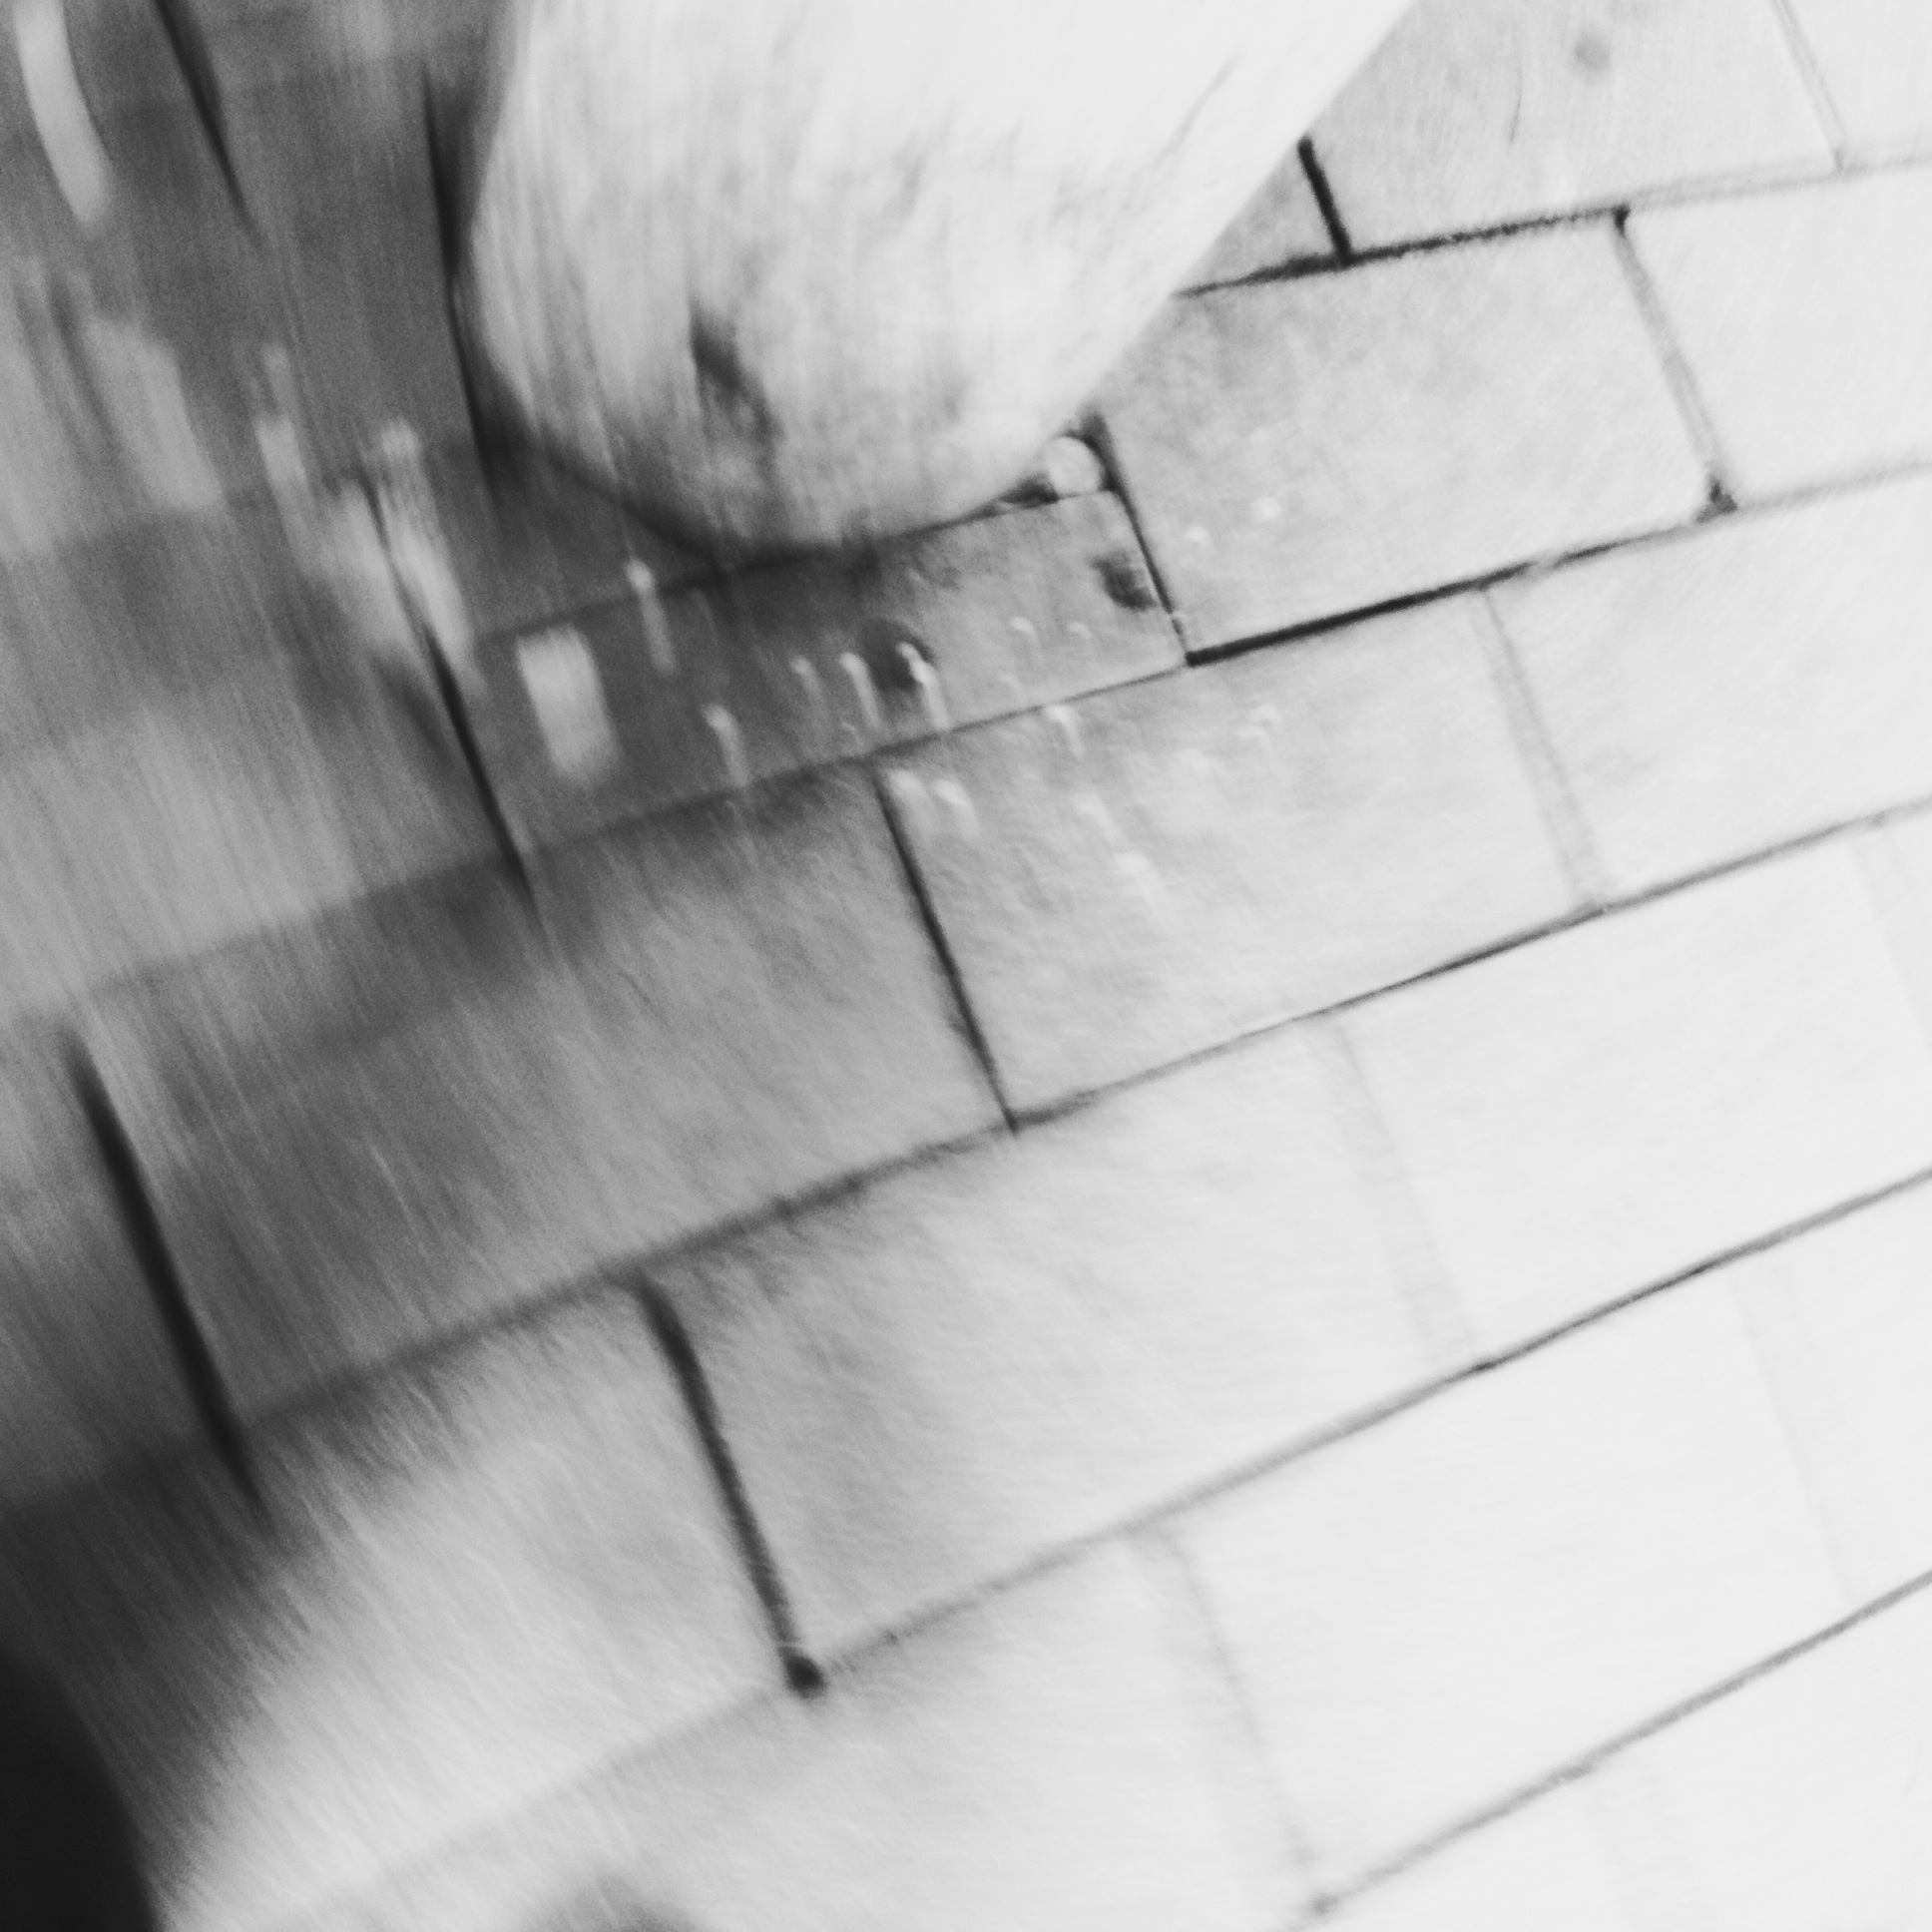
hand, black and white, wood, white, photography, floor, line, tile, black, monochrome, circle, drawing, design, hipstamatic, shape, blackeysextrafinefilm, florencelens, flooring, monochrome photography